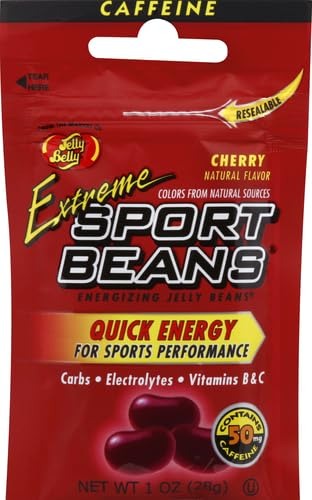
Item Name: Extreme Sport Beans, Cherry Flavor with Caffeine, 1 Ounce Resealable Bag - Electrolytes, Vitamins, Natural Flavors and 50mg of Caffeine - Kosher Jelly Belly Jelly Beans to Fuel Intense Exercise
Bullet Point 1: Carbohydrates, and 50mg of Caffeine, fuel your body during intense activity; Electrolytes (sodium and potassium) maintain fluid balance; Vitamins B1, B2, & B3 help burn carbohydrates and fat; Vitamin C protects muscles and cells against oxidative damage
Bullet Point 2: Flavored with real fruit juices and other natural flavors, Sport Beans come in a convenient resealable bag that you will love.
Bullet Point 3: Clinically Proven to Improve Athletic Performance: Sport Beans performed as well as gels and sport drinks in a simulated 10K cycle race following an endurance ride, and significantly better than water alone
Bullet Point 4: In addition to improving speed in subjects, Sport Bean users generated higher power output vs. water-only subjects; Sport Beans also proved as effective as gels and sport drinks in maintaining blood glucose levels during testing
Bullet Point 5: Flavor: Cherry
Value: 1.0
Unit: Ounce

Price: 1.49